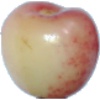
Label: Cherry Rainier 1